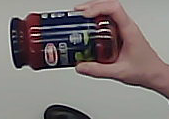
Product: barilla_pomodoro